Double star

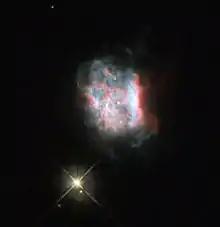
Astronomers have mistakenly reported observations of a double star in place of J 900 and a faint star in the constellation of Gemini.

In observational astronomy, a double star or visual double is a pair of stars that appear close to each other as viewed from Earth, especially with the aid of optical telescopes.